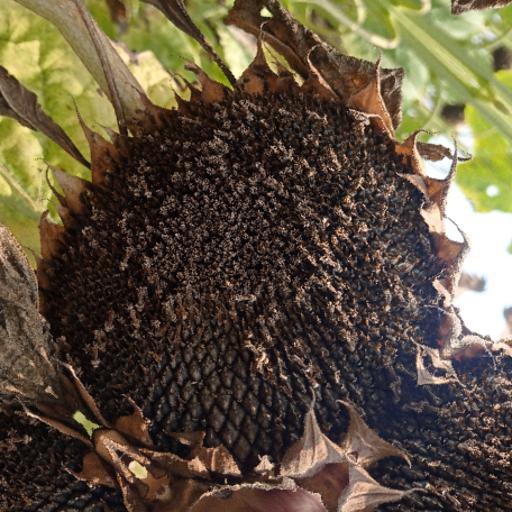
Label: Gray_mold